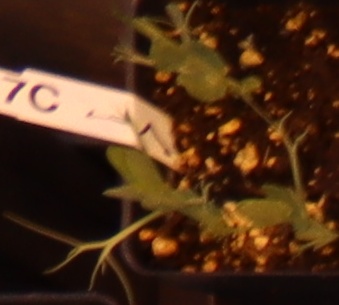
Label: Field Pea